John Bolding

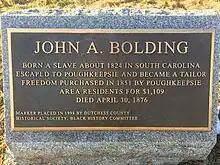
Bronze memorial stone marking the grave of John A. Bolding in Poughkeepsie Rural Cemetery.

John A. Bolding (approximately 1824 – April 30, 1876) was an affluent black tailor and former slave who became an influential figure in Poughkeepsie, New York.